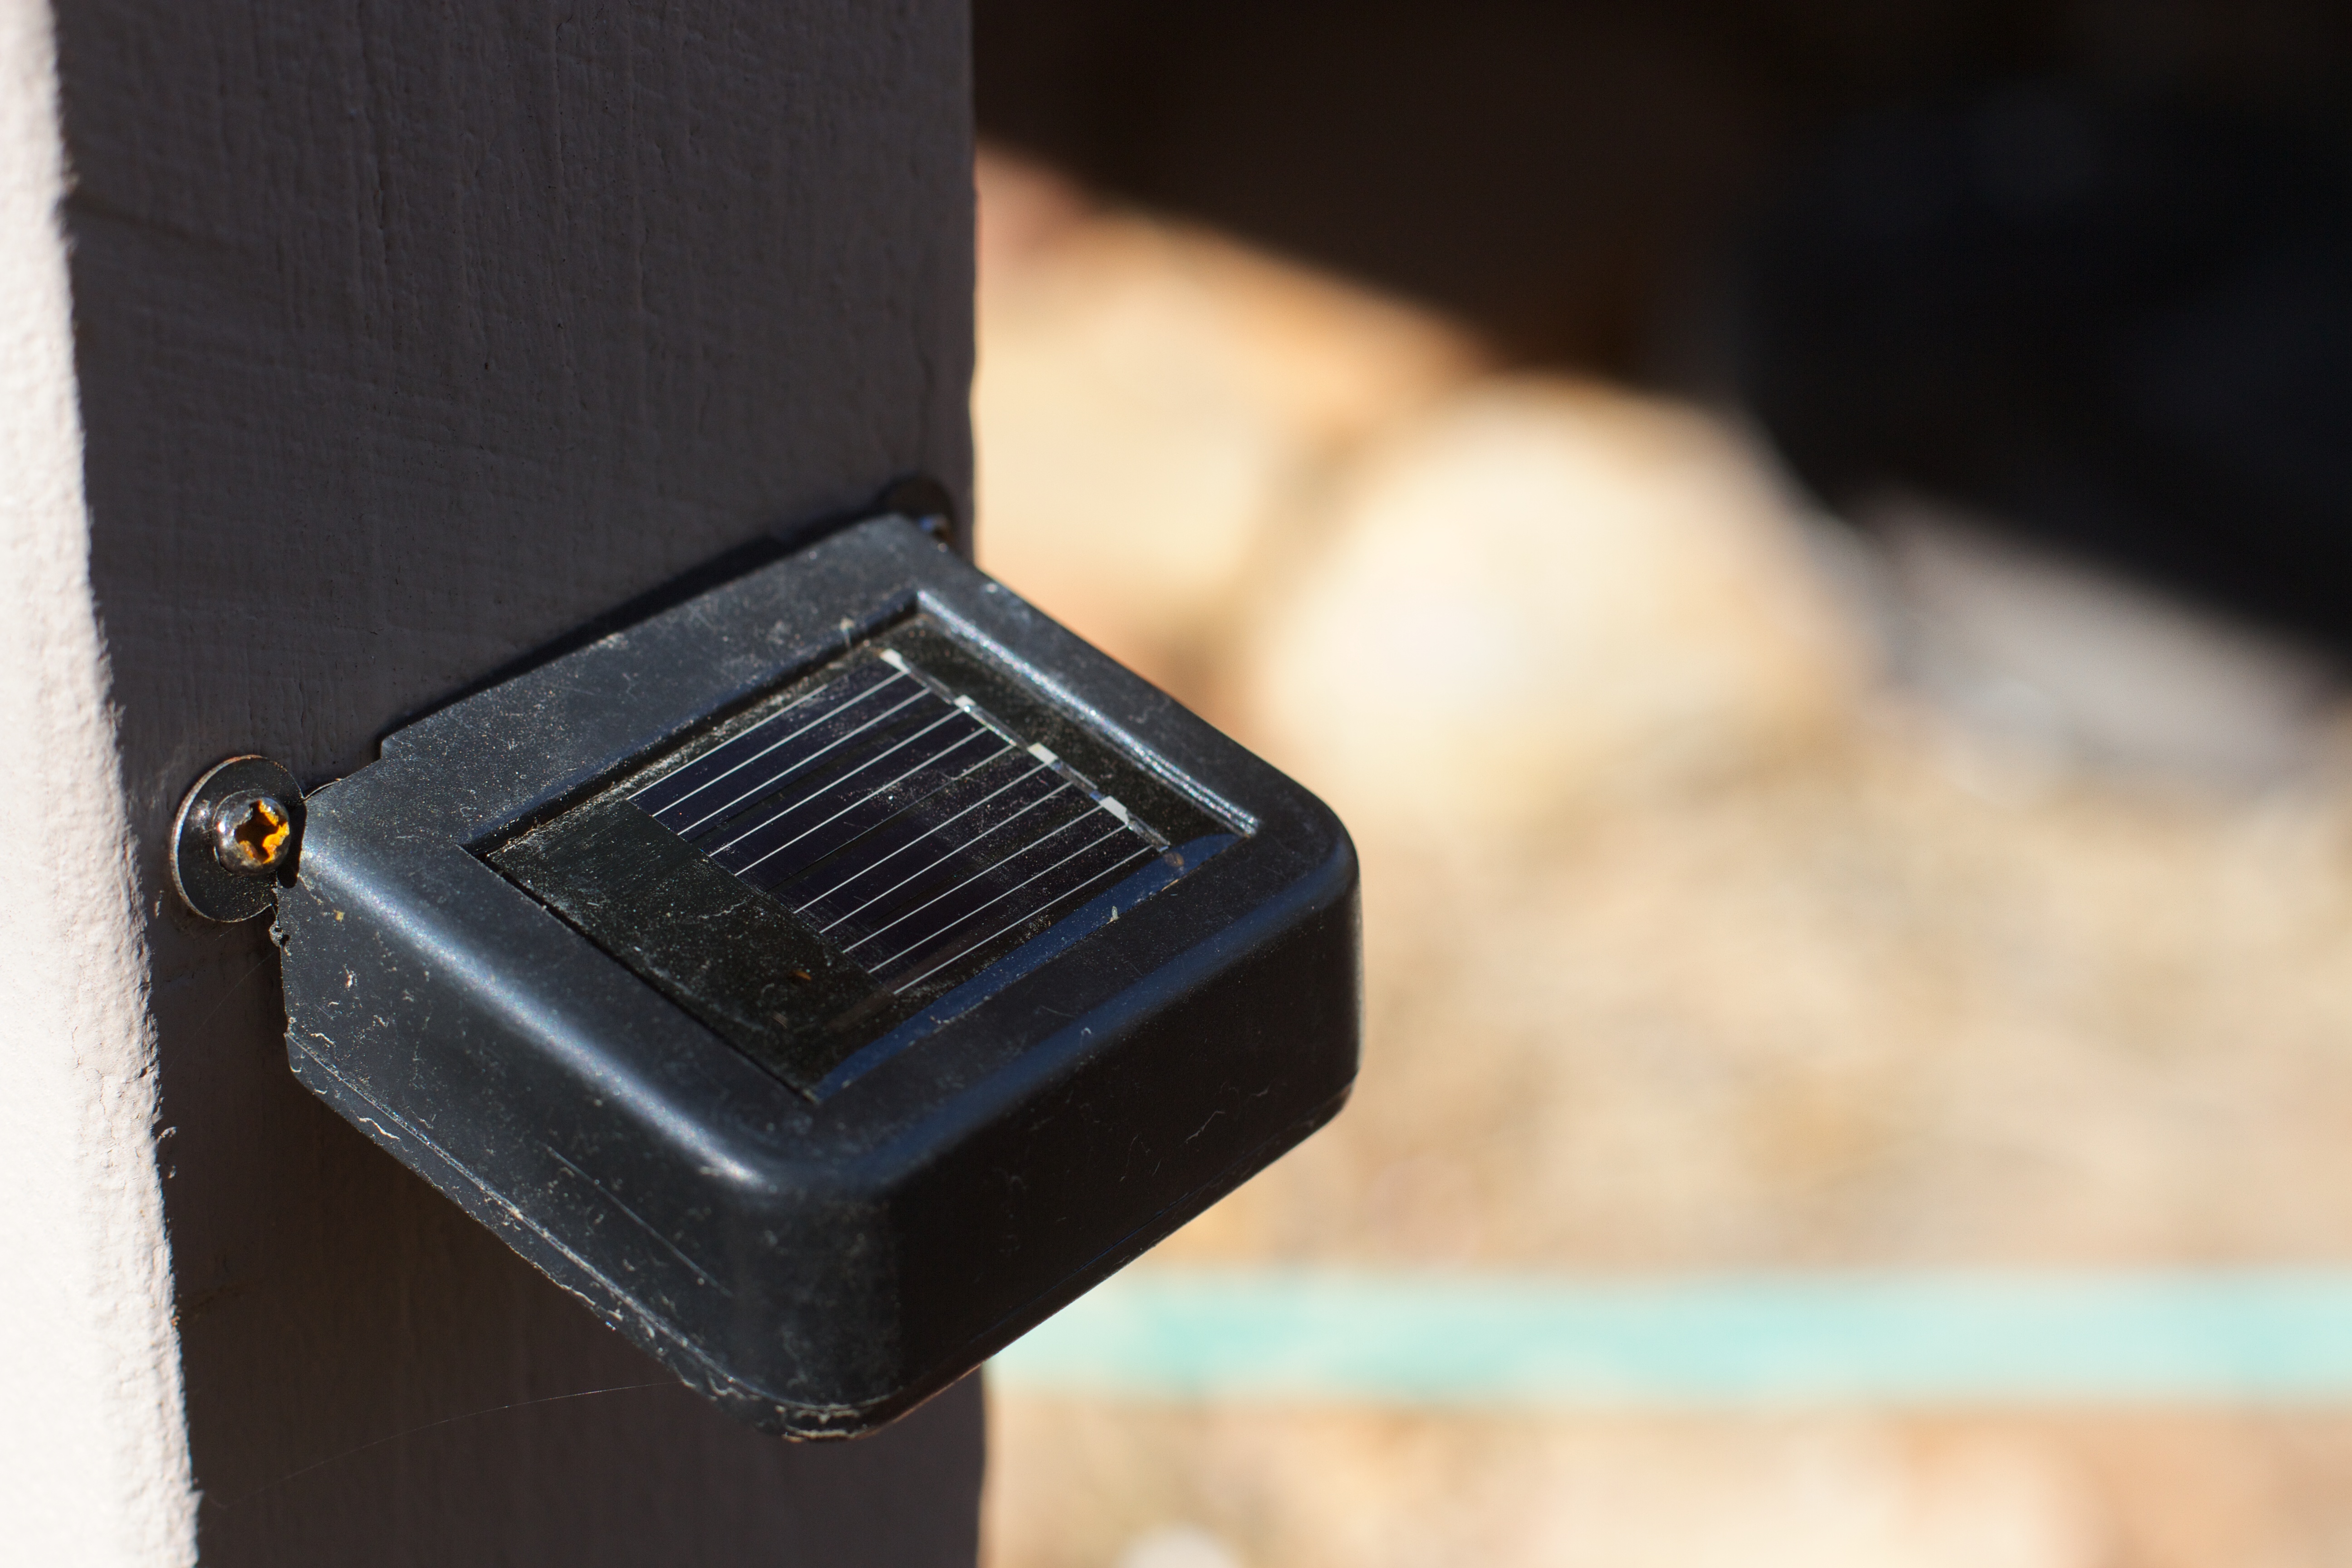
technology, solar